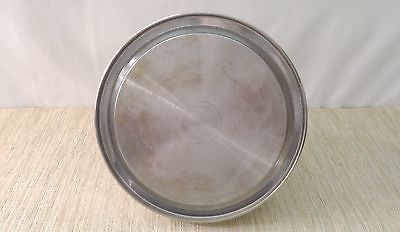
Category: kettle